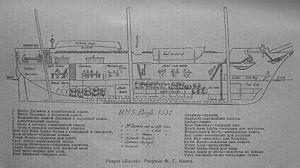
Le HMS Beagle était un navire de la Royal Navy de la classe Cherokee. Il est lancé le 11 mai 1820 du port de Woolwich, sur la Tamise. Au mois de juillet de cette même année, le Beagle prit part à la célébration du couronnement du roi Georges IV. Le navire n'eut ensuite plus d'utilité jusqu'à ce qu'il soit réhabilité en navire de recherche. Il prit alors part à trois expéditions. Il fut célèbre pour avoir eu à son bord le naturaliste Charles Darwin, lors de la seconde mission du navire, de 1831 à 1836. Le récit de ce voyage est raconté dans le livre de Darwin, Le Voyage du Beagle, publié en 1839.